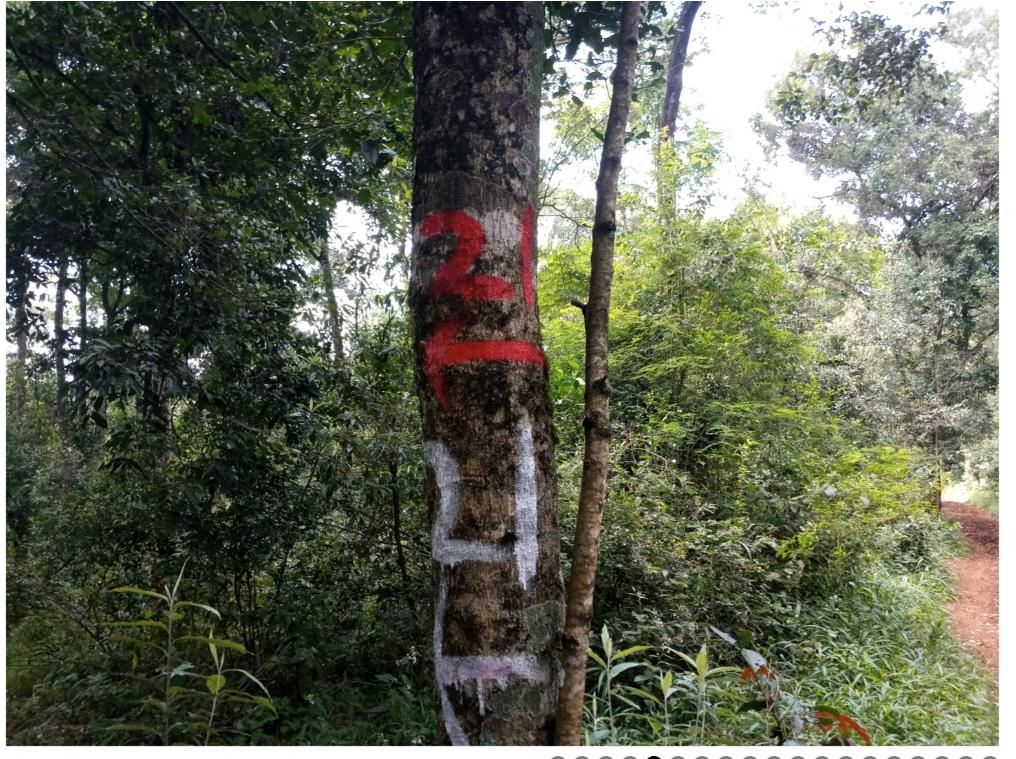
Shina la mti mkubwa na mzuri, uliotiwa alama kwa wino wa rangi nyeupe na nyekundu ambapo umezingirwa na vichaka mbalimbali.